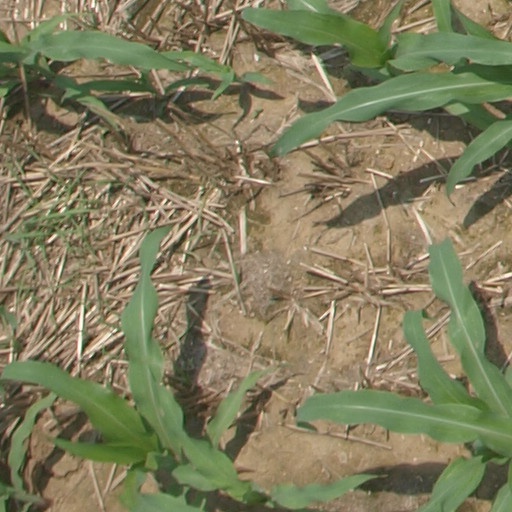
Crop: maize; corn